Jewish views on homosexuality

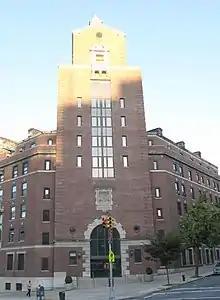
Jewish Theological Seminary of America, the main rabbinical seminary of Conservative Judaism

While a variety of views regarding homosexuality exist within the Orthodox Jewish community, Orthodox Judaism generally prohibits homosexual conduct. While there is some disagreement about which male homosexual acts violate core prohibitions, the majority of Orthodox Judaism puts male-male anal sex in the category of (lit. "die rather than transgress"). This is a small category of biblically-prohibited acts which an Orthodox Jew is obligated to die rather than do. While almost any Jewish law may be broken to save a life under the principle of pikuach nefesh, the sages determined that Jews must observe these laws, even at the cost of their own lives. According to the Talmud, homosexual acts are not necessarily forbidden between non-Jews, though same-sex marriage is forbidden. There are numerous references in the Torah to non-Jews engaging in homosexuality, including the Egyptians and the Canaanites. Traditionally, Judaism only accepts heterosexual intercourse within marriage; some scholars have described adultery, celibacy, homosexuality, incest and bestiality as existing on a spectrum of wrongdoing.